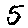
Label: 5